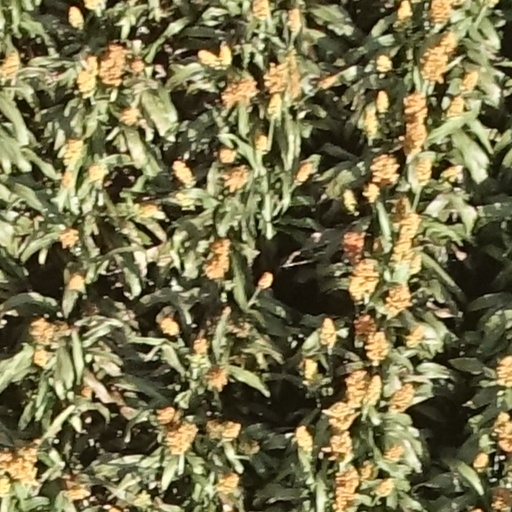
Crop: sorghum